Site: brandenburg
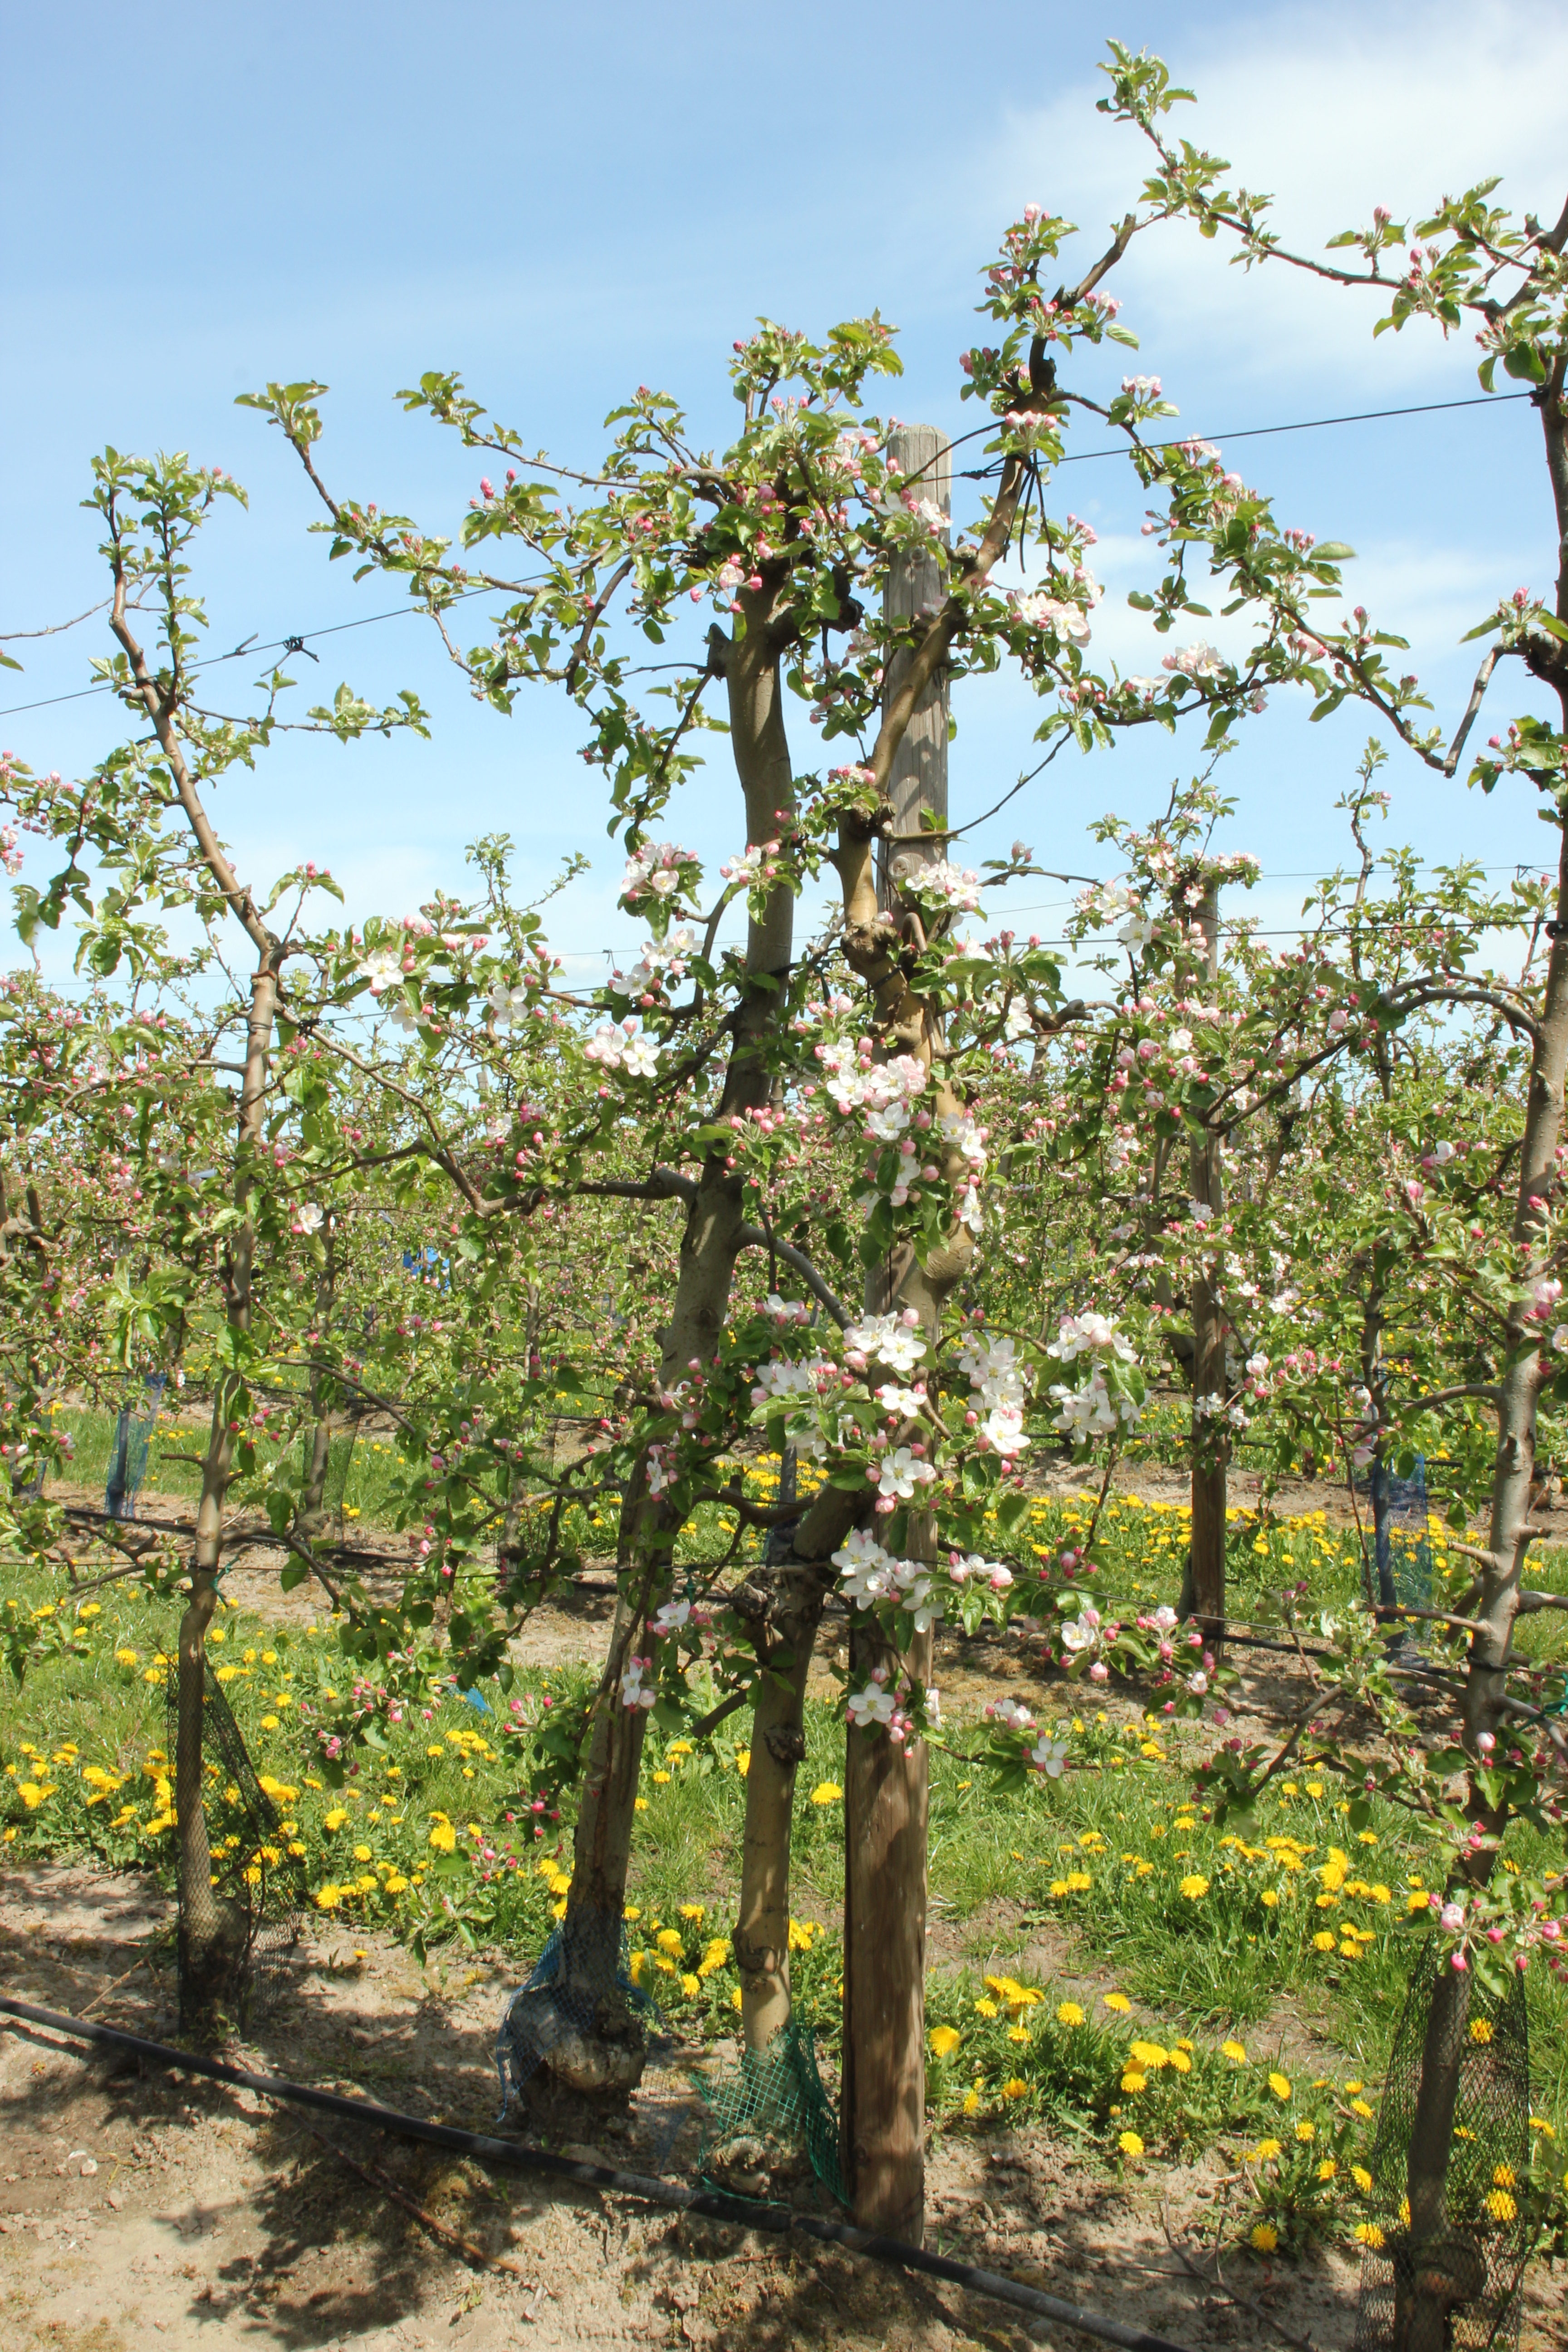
Growth stage (BBCH 57): Inflorescence emergence